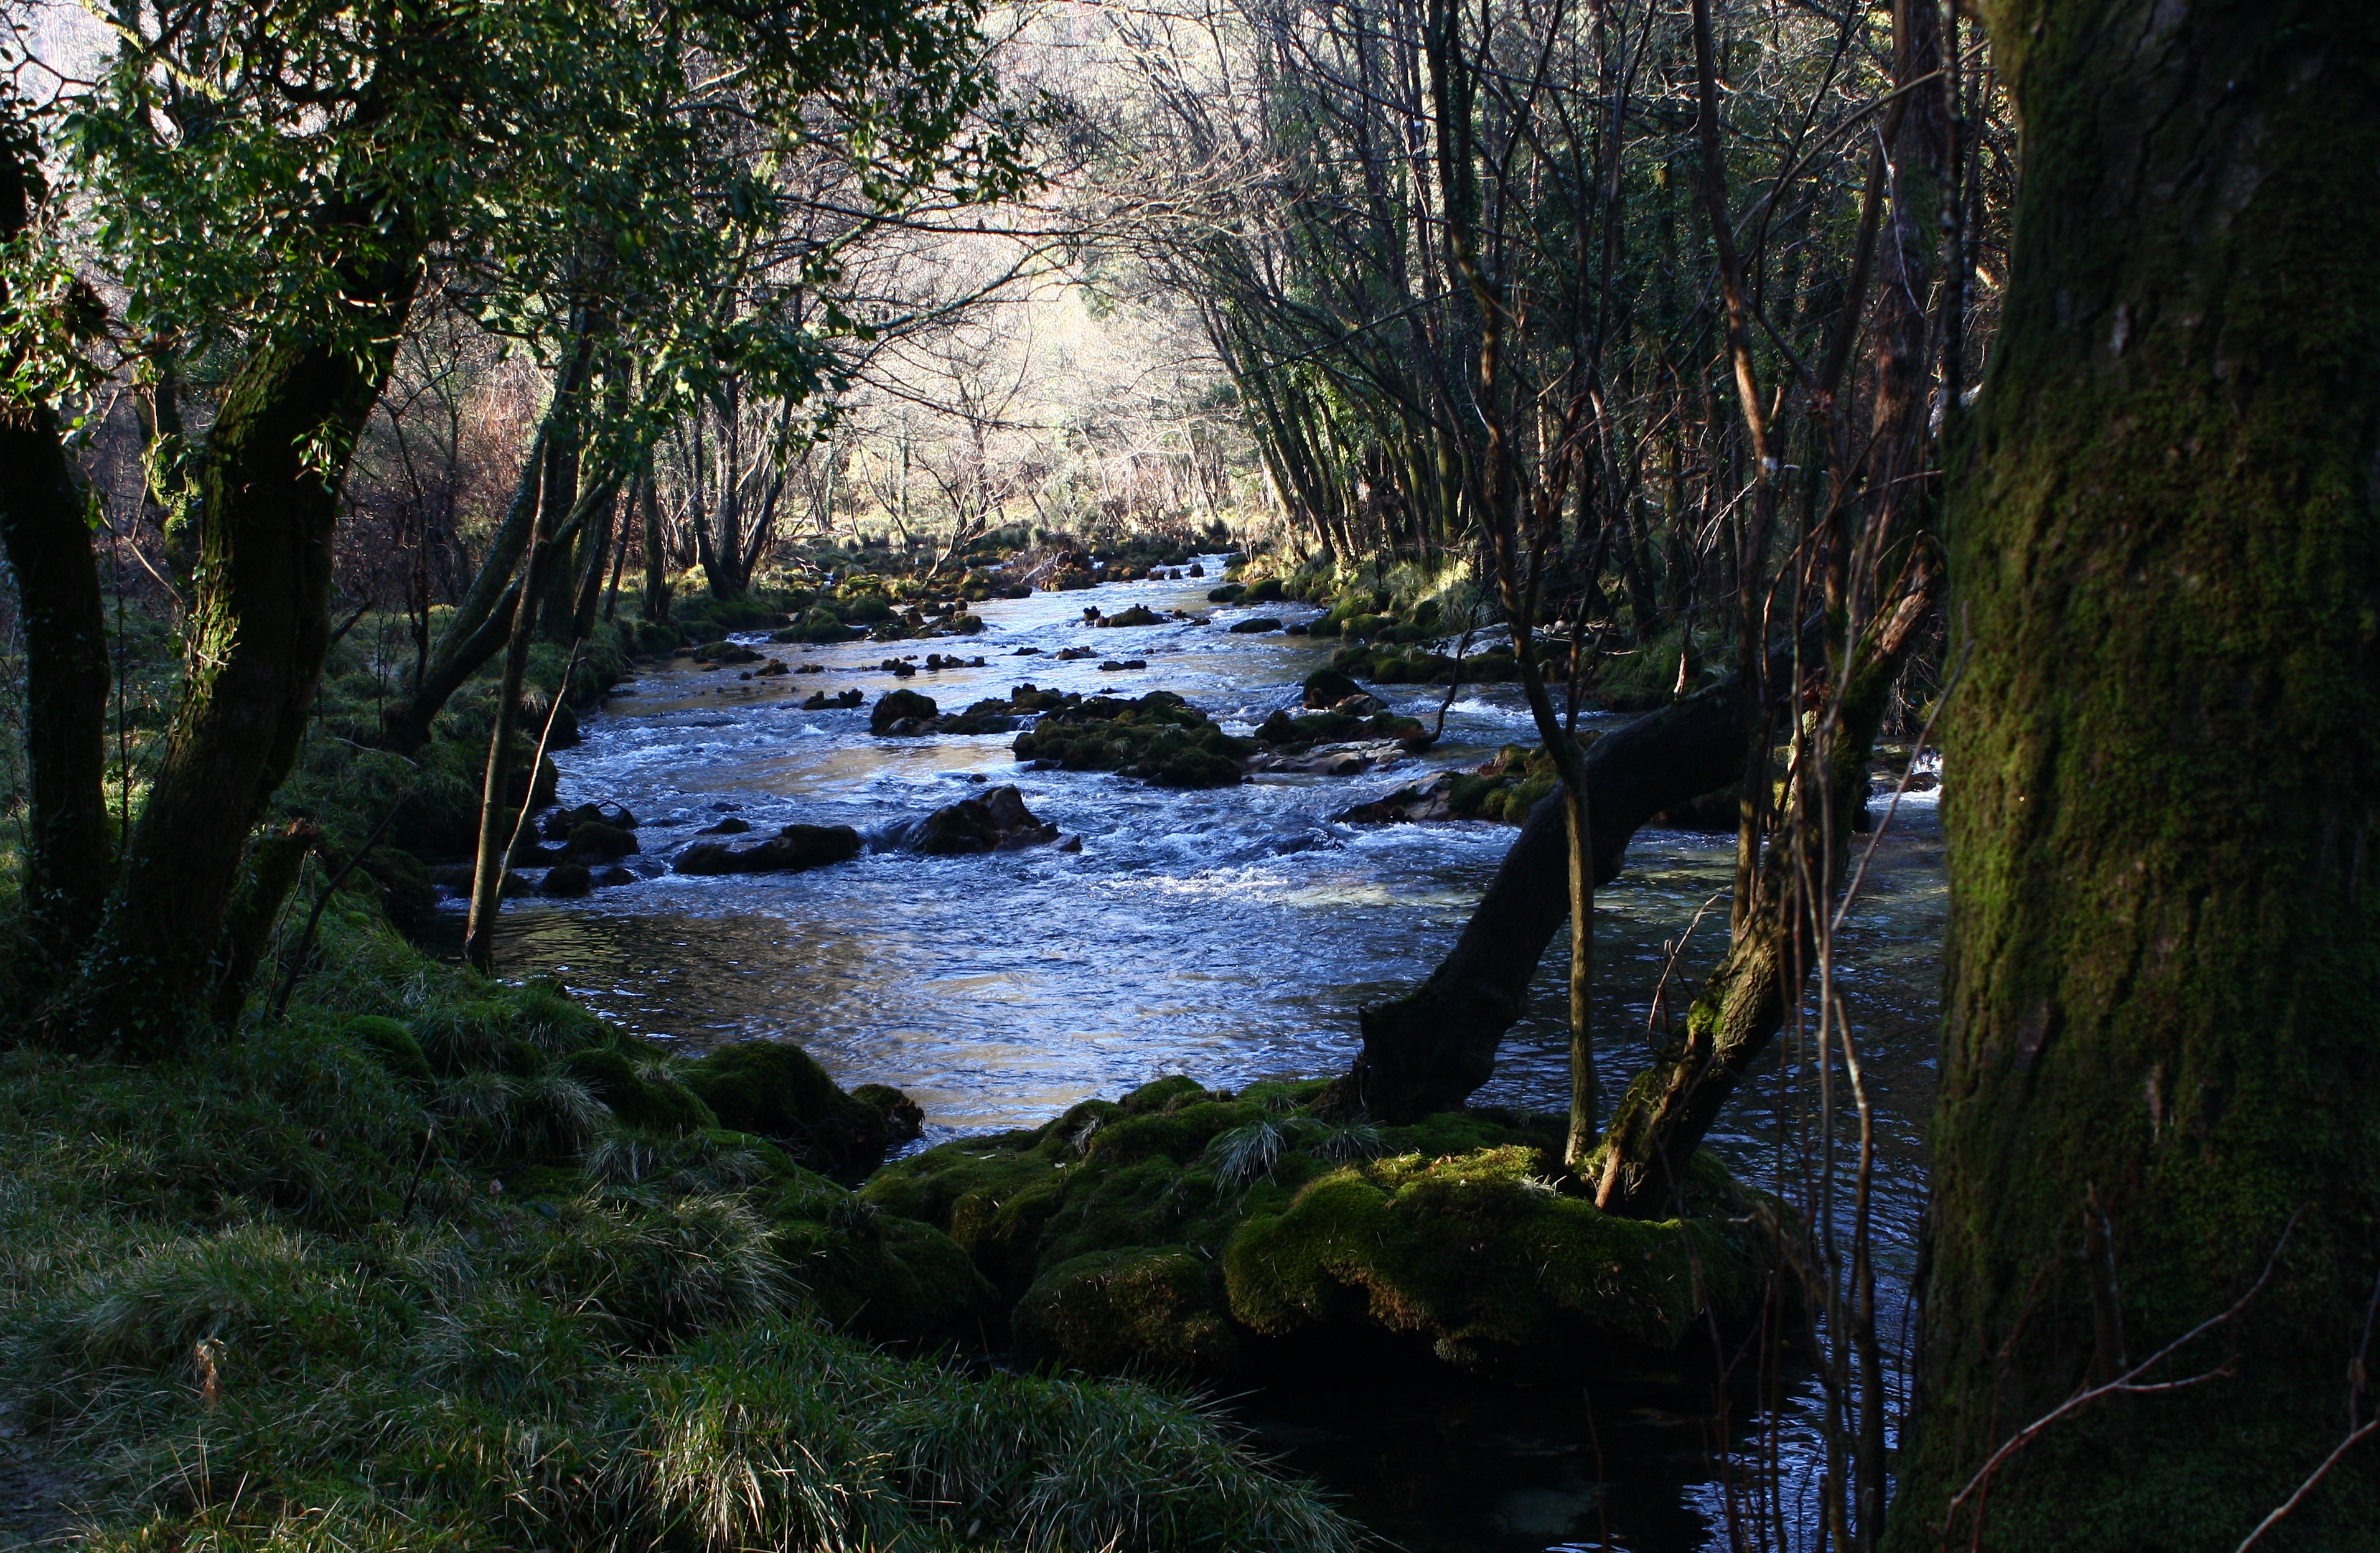
landscape, tree, water, nature, forest, creek, swamp, wilderness, leaf, river, stream, reflection, jungle, autumn, rapid, body of water, rainforest, wetland, galicia, pontevedra, woodland, habitat, water feature, ecosystem, watercourse, alama, canoneos1000d, rioverdugo, senderopescadores, landform, natural environment, geographical feature